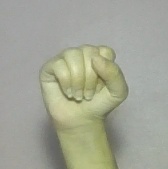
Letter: saad